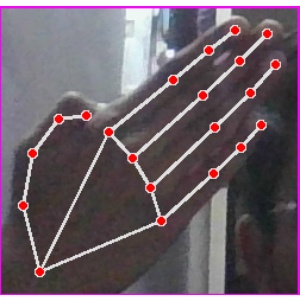
अक्षर: घ